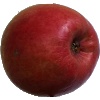
Label: Apple Crimson Snow 1